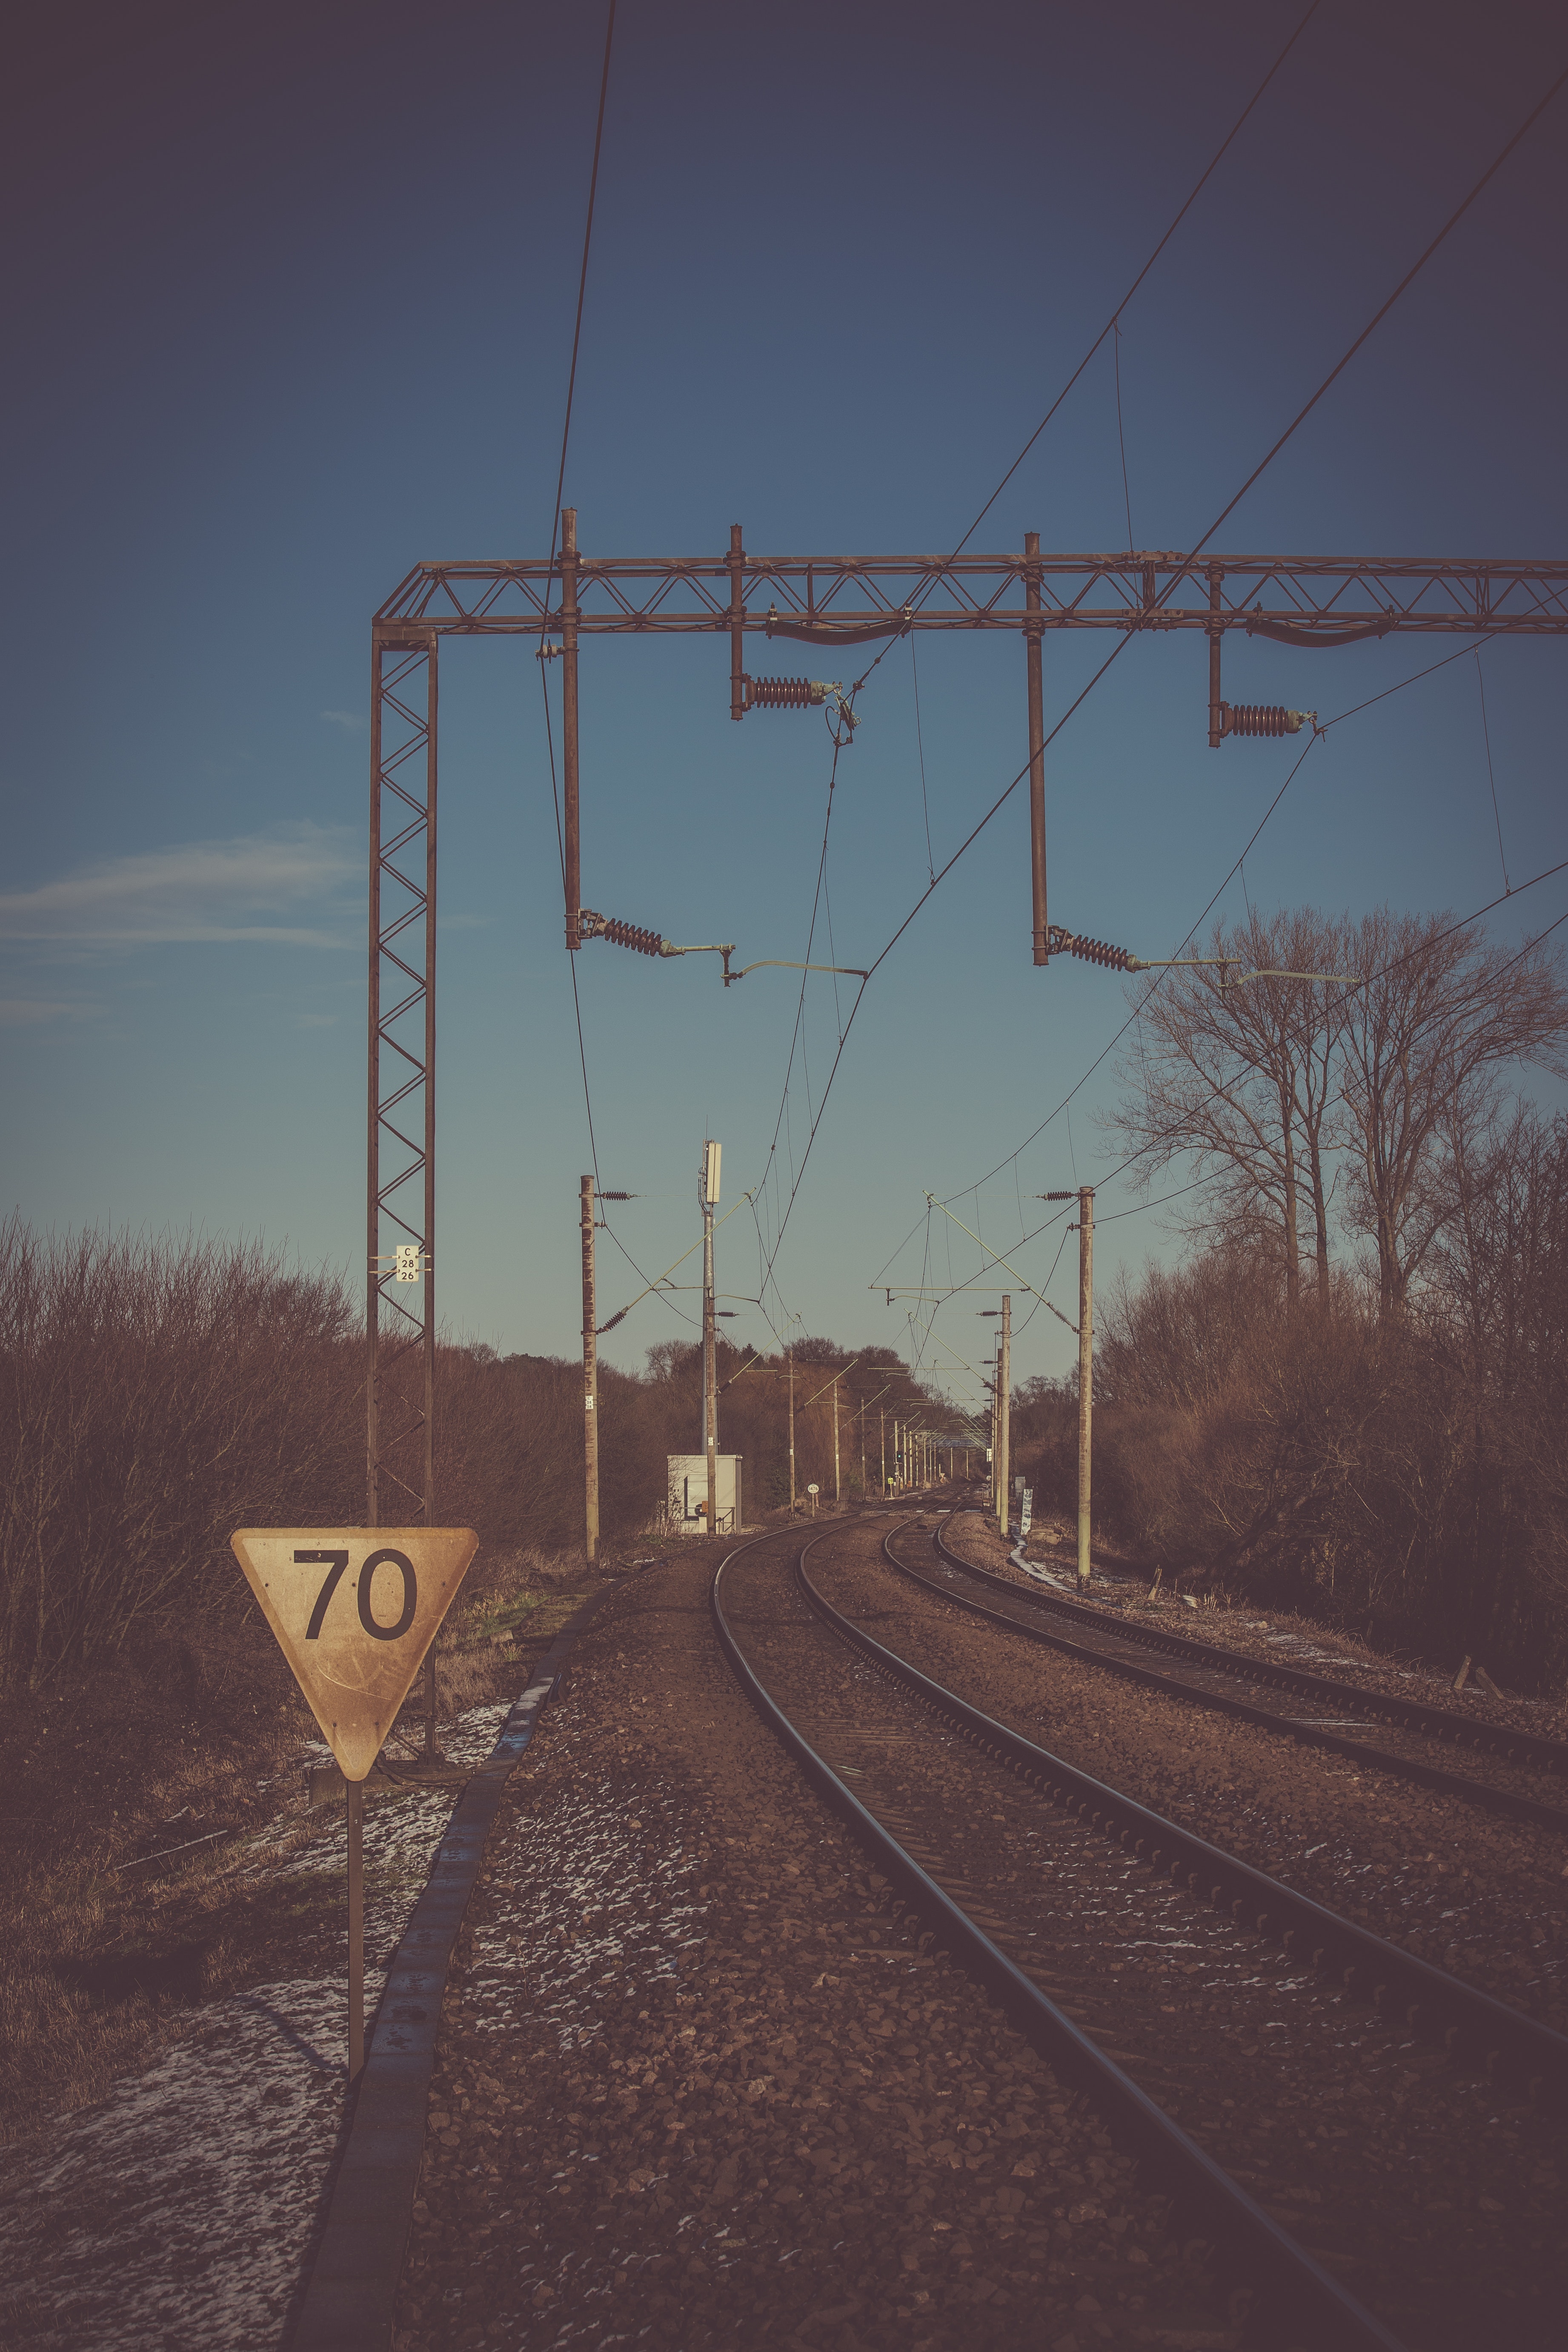
transport, overhead power line, sky, line, mode of transport, track, morning, electricity, tree, road, rural area, wire, electrical supply, cloud, railway, thoroughfare, vehicle, evening, public utility, nonbuilding structure, metal